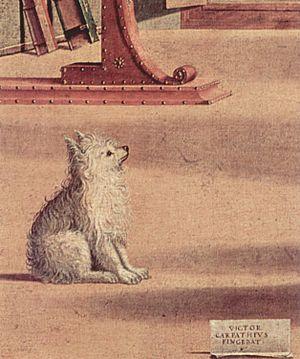
Le Chien est la sous-espèce domestique de Canis lupus, un mammifère de la famille des Canidés, laquelle comprend également le Loup gris et le dingo, chien domestique retourné à l'état sauvage.